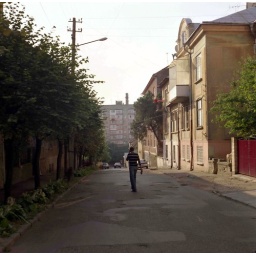
i think the last house on this street contains the last standing synagogue in Chernivtsi. behind the block the city pretty much ends.